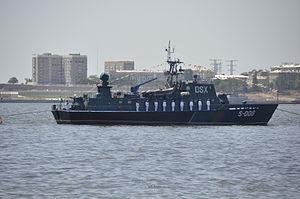
Bayil est une banlieue de Bakou, la capitale de l'Azerbaïdjan.